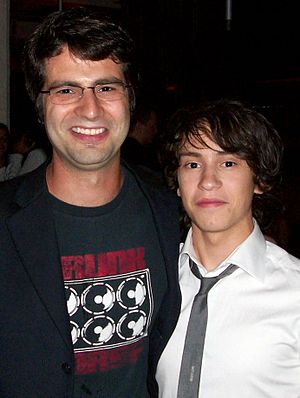
It's Kind of a Funny Story / Produktion
Ned Vizzini, forfatter af romanen, og Keir Gilchrist, skuespiller i filmen til Toronto International Film Festivali 2010.
It's Kind of a Funny Story er en komedie-drama film fra 2010. Den er skrevet og instrueret af Anna Boden og Ryan Fleck, en tilpasning af Ned Vizzini's roman af samme navn fra 2006. Filmens stjerner er Keir Gilchrist, Zach Galifianakis, Emma Roberts, og Viola Davis. Det blev udgivet i USA den 8. oktober 2010.